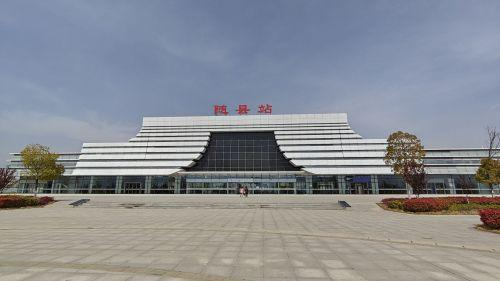
地标名称：随县站
所在城市：随州市·随县